Kelmscott Press

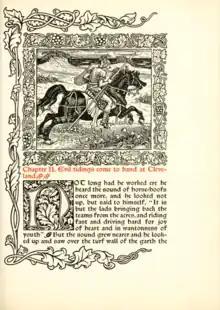
Chapter two of "The Story of the Glittering Plain" from the Kelmscott edition (1894)

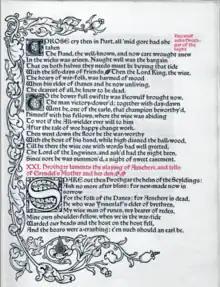
Page from the Kelmscott Press's "Beowulf"

While the Kelmscott Press is most well known for its large folio of the complete works of Chaucer, complete with many wood engravings, most of the books Kelmscott Press published were octavos that were not illustrated. Morris believed that any printer could improve their design by using old-style types and placing the page of type closer to the spine than the outside edge, as was the custom in 15th-century printing. Morris advised others to print without ornament, but he did not follow this advice when printing books at the Kelmscott Press.